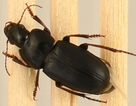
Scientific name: Harpalus opacipennis
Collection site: Chase Lake National Wildlife Refuge NEON (WOOD), plot WOOD_003